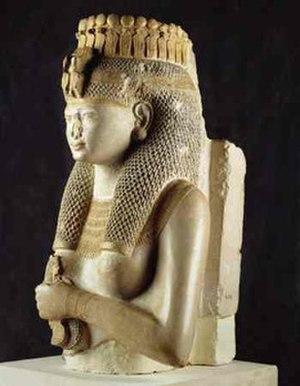
Le musée égyptien du Caire est l’un des plus grands musées entièrement consacré à l’Antiquité égyptienne. Il a reçu plus de cent millions de visiteurs au XXᵉ siècle.